Gardening in Scotland

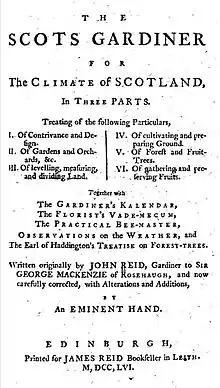
John Reid, "The Scots Gard'ner", 1683, the first gardening book printed in Scotland

Gardening in Scotland, the design of planned spaces set aside for the display, cultivation, and enjoyment of plants and other forms of nature in Scotland began in the Middle Ages.